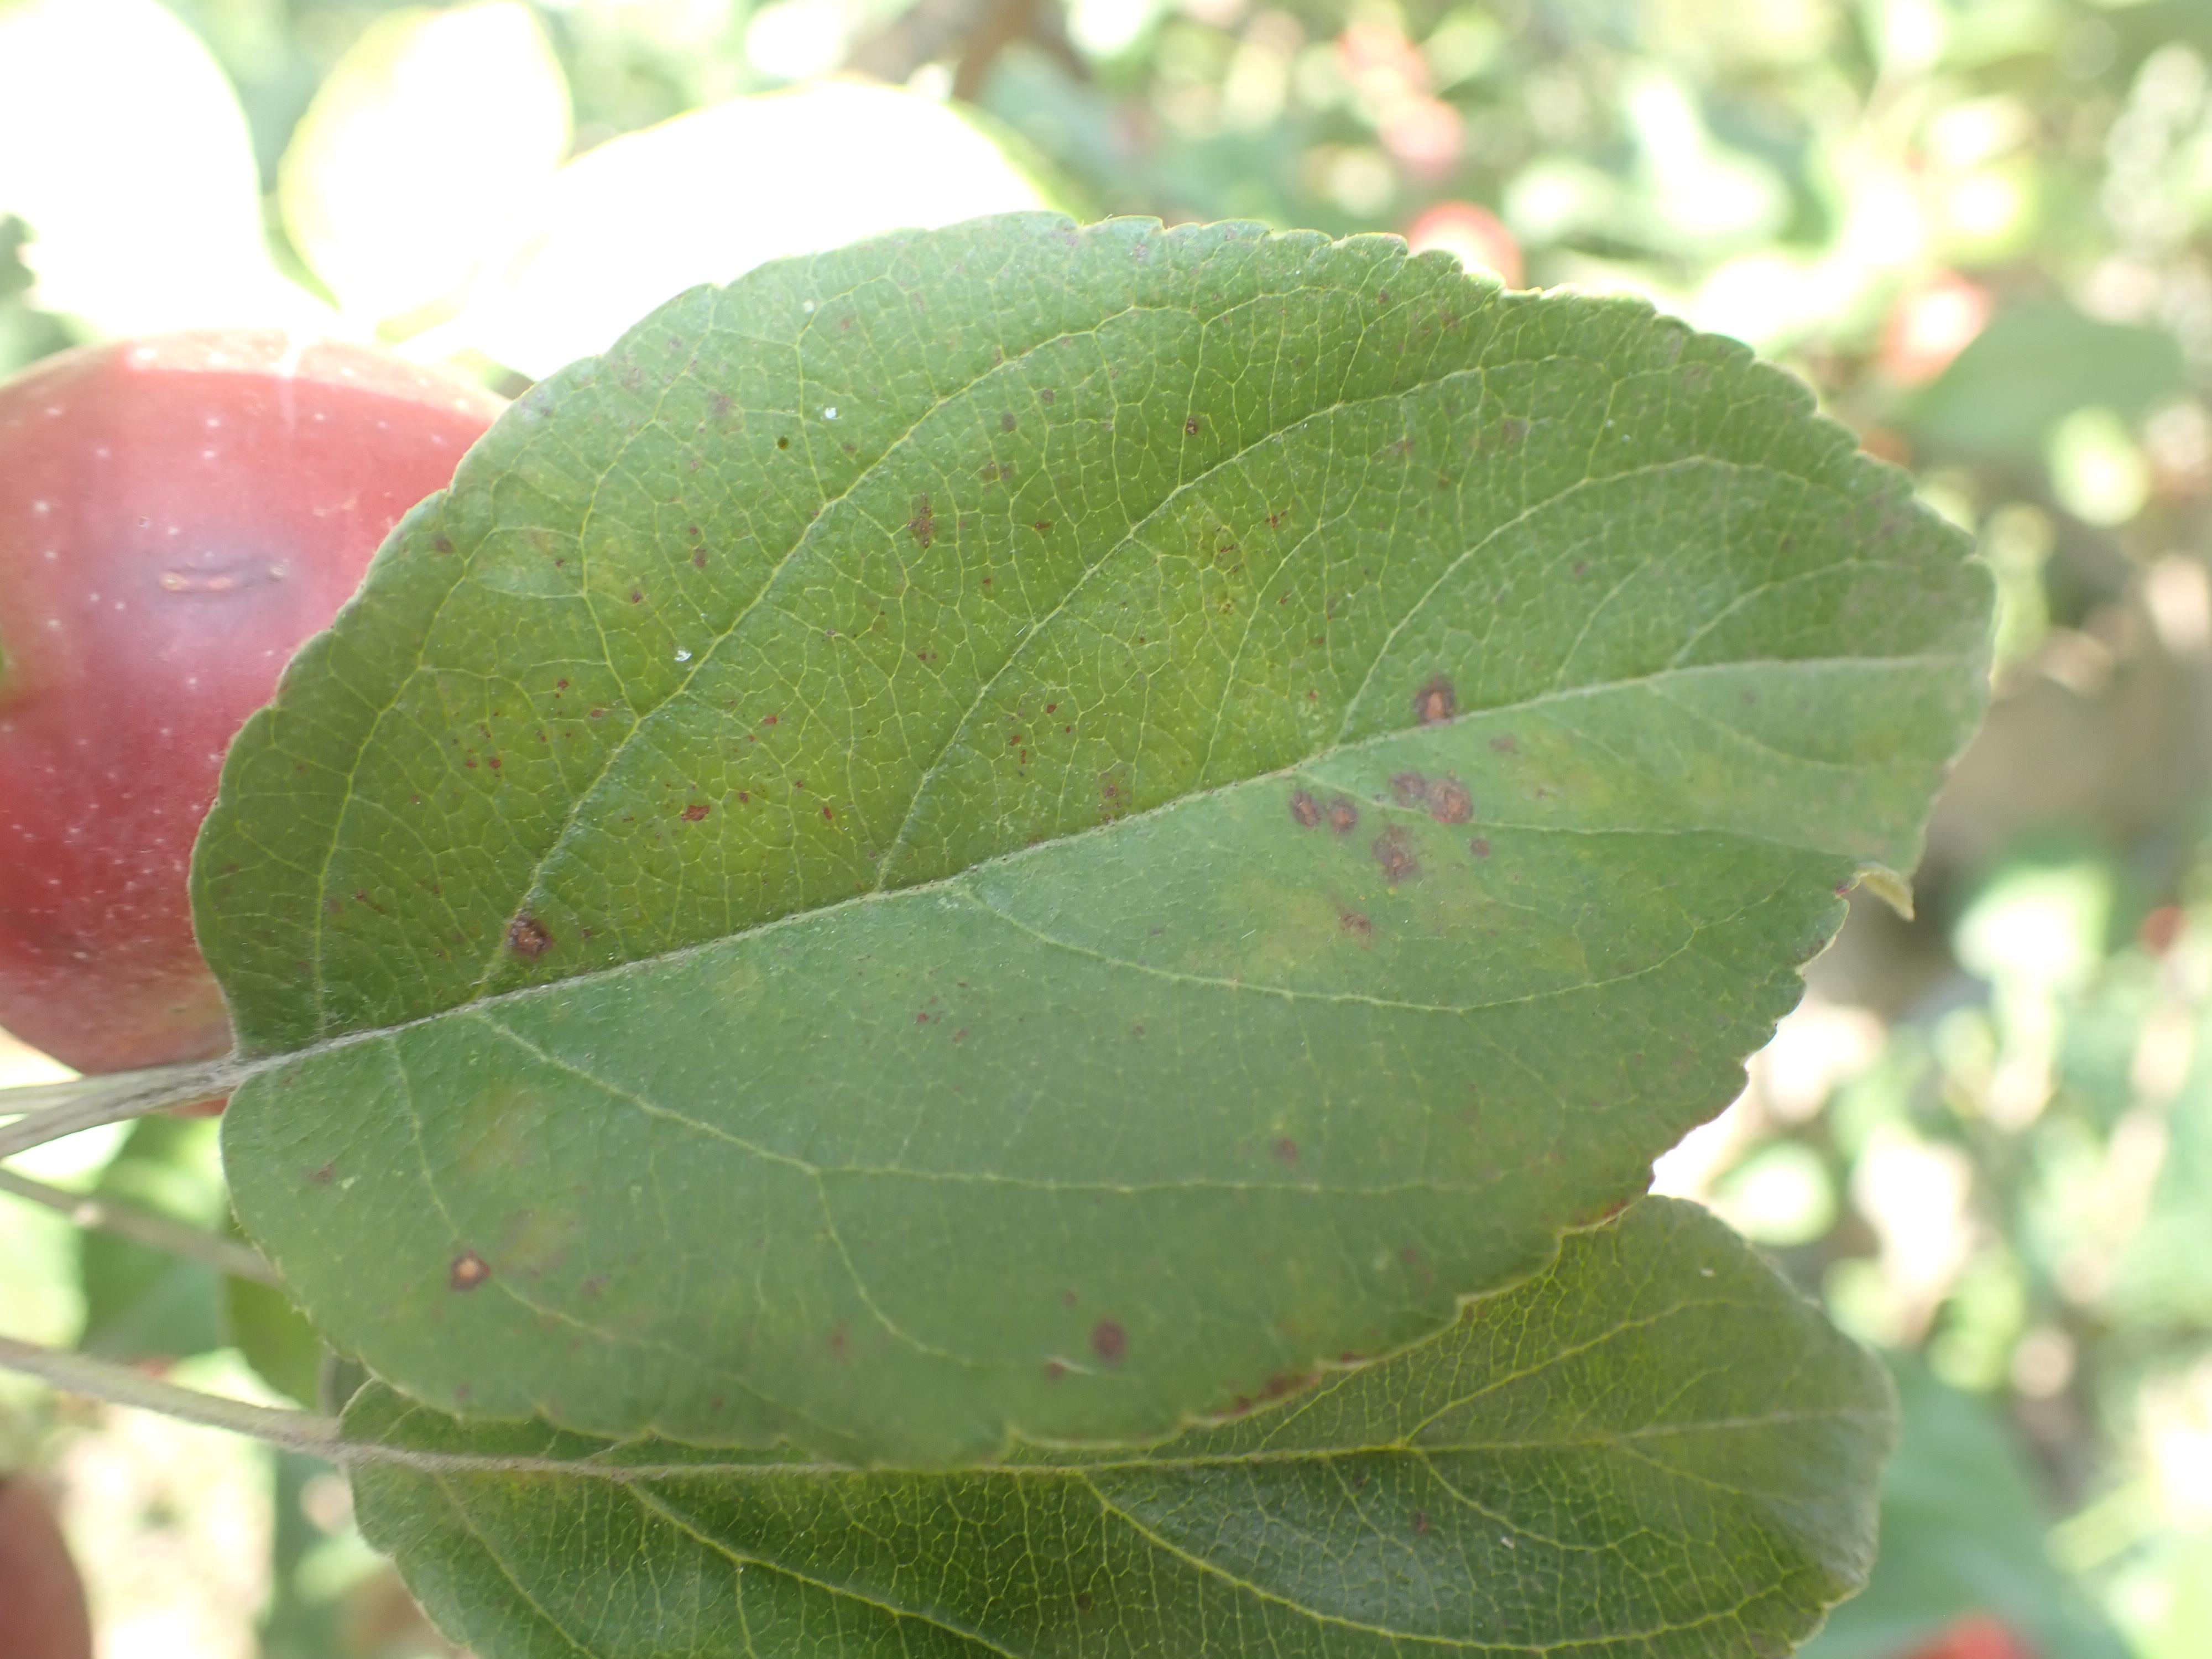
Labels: complex